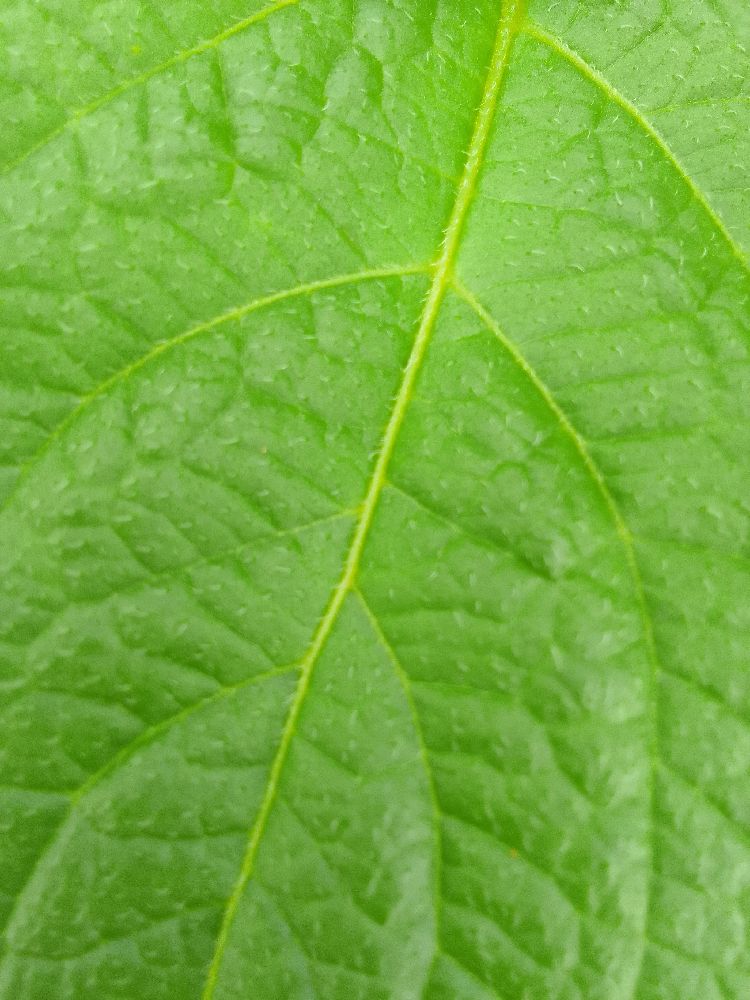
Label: Healthy